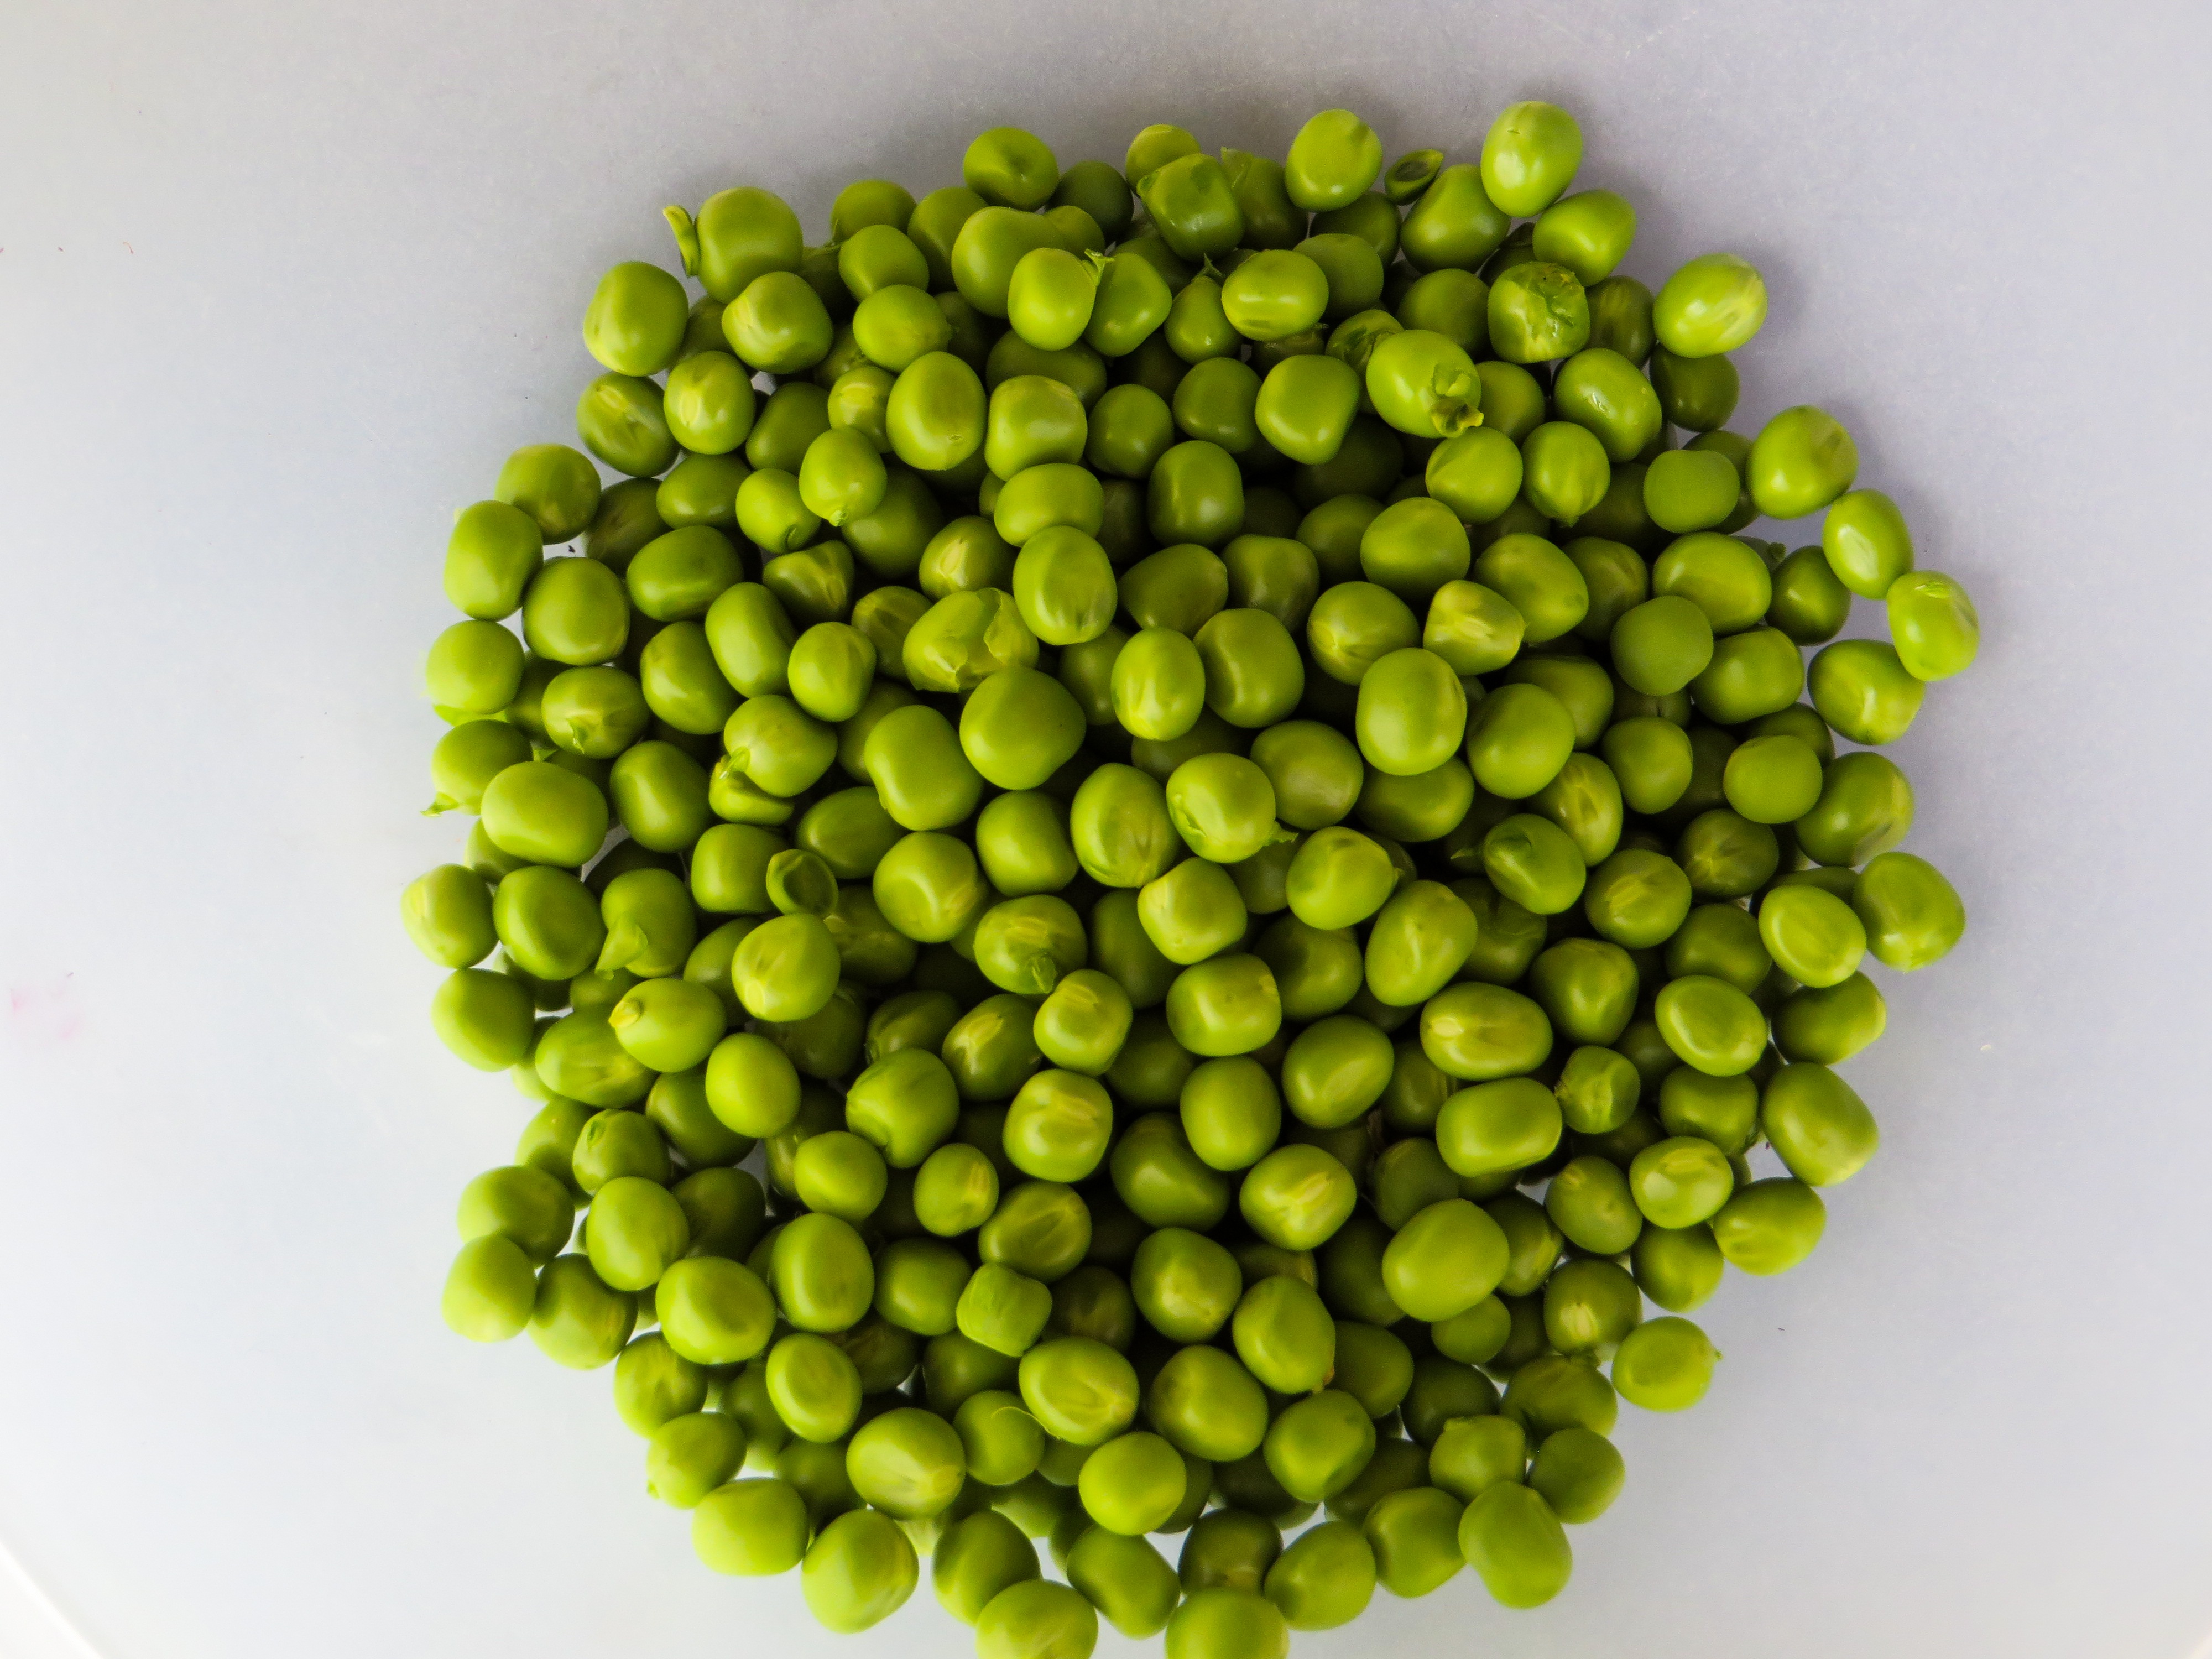
plant, fruit, food, green, harvest, produce, vegetable, crop, agriculture, pea, vegetables, frisch, peas, harvested, about, flowering plant, land plant